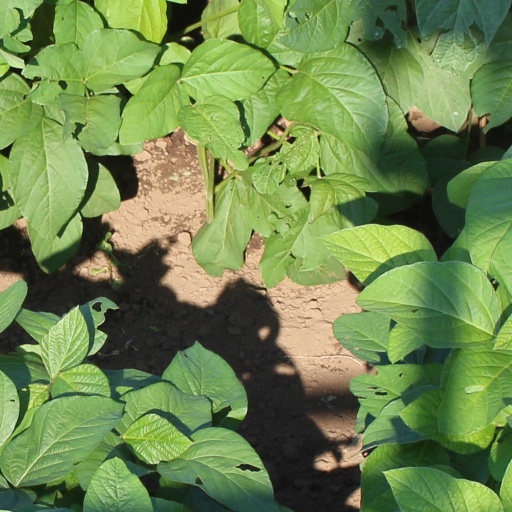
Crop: soybean